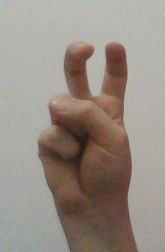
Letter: toot